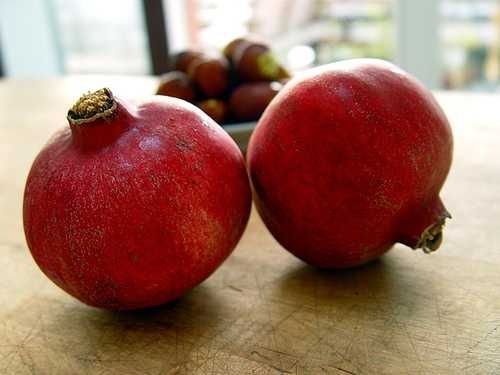
Label: Pomegranate